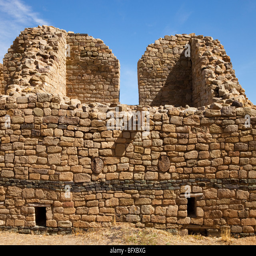
protected site showing the decorative band of stone